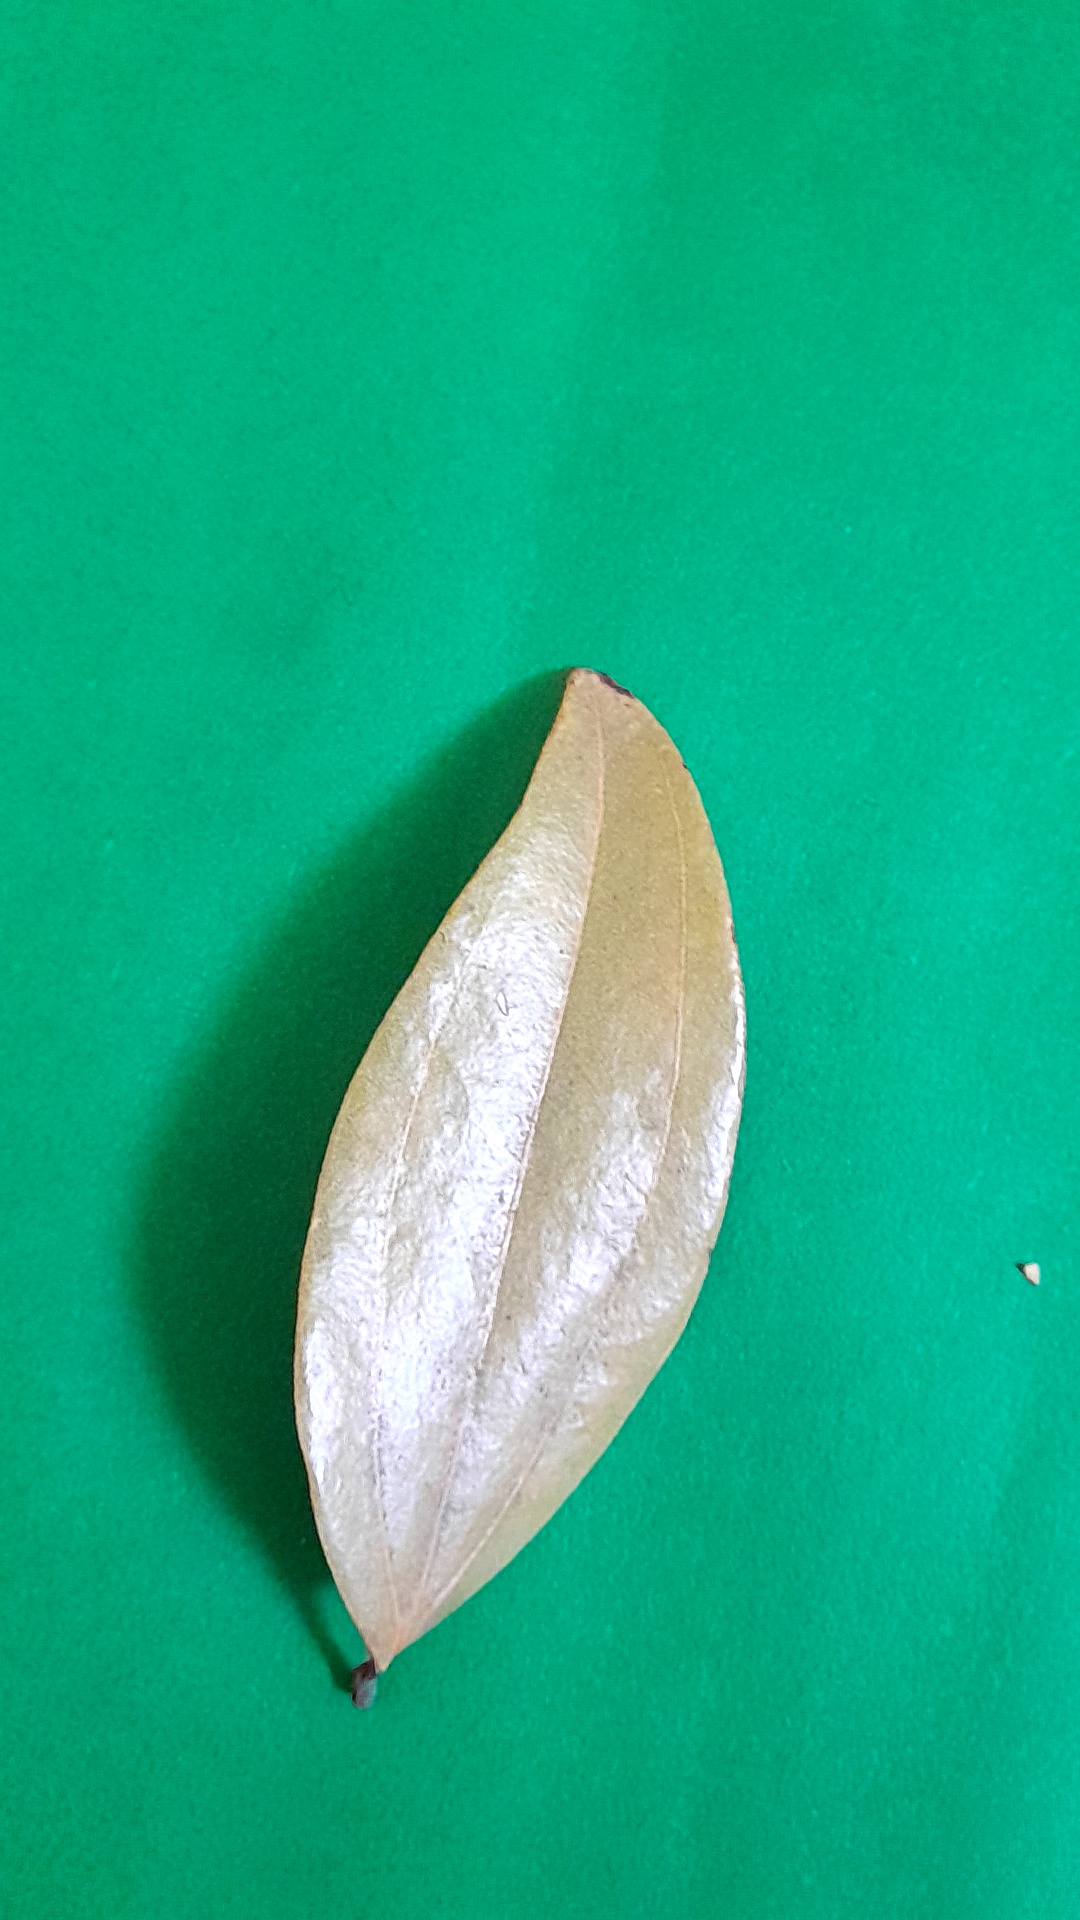
Label: Dry Leaf